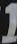
Number: 1